Jardines del Rey

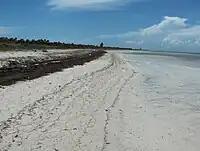
Beach in Cayo Coco

Jardines del Rey is an archipelago off the northern coast of Cuba, in the northern parts of the provinces of Ciego de Ávila and Camagüey.